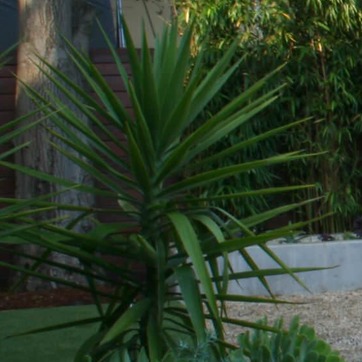
Material: foliage